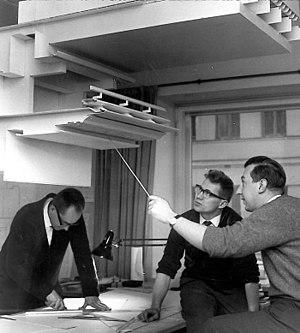
Timo Jussi Penttilä est l'un des plus importants architectes finlandais modernes.